Christina Aguilera (album)

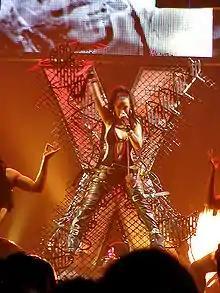
Aguilera (pictured) performing "Genie in a Bottle" on The Stripped Tour in 2003

"Christina Aguilera" has played an important role on Aguilera's legacy and the entertainment industry. In March 2000, Lori Majewski, entertainment director at "Teen People" magazine, stated that "If people want to know why Christina is going to be around a decade from now, the answer is very clear: It's pure talent", Majewski said. "When you hear this girl open her mouth, everyone is astounded. I've seen her sing many times, and every time, I'm impressed, but the people who are hearing it for the first time can't even believe it." In an article about the "2013 Most Influential People in the World", in which Aguilera appeared, Canadian singer Celine Dion stated: "I remember she broke onto the scene at the turn of the millennium, ... so I got to watch a lot of her TV appearances, especially on the award shows. I remember thinking, this girl's got it all and then some! Unbelievable voice, great dancer and so very beautiful." The album was included on the List of 200 Definitive Albums in the Rock and Roll Hall of Fame.